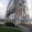
Label: bridge